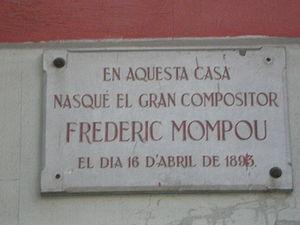
Frederic Mompou i Dencausse, né le 16 avril 1893 à Barcelone et mort dans cette même ville le 30 juin 1987, est un compositeur et pianiste espagnol.